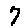
Label: 7